Lisbon

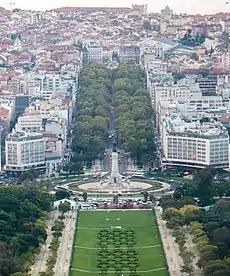
Avenida da Liberdade is one of the most expensive shopping streets in Europe and famous as a popular destination for luxury goods shopping.

The Mouraria, or Moorish quarter, is one of the most traditional neighbourhoods of Lisbon, although most of its old buildings were demolished by the Estado Novo between the 1930s and the 1970s. It takes its name from the fact that after the reconquest of Lisbon, the Muslims who remained were confined to this part of the city. In turn, the Jews were confined to three neighbourhoods called "Judiarias".